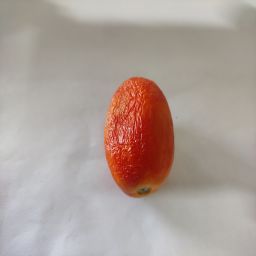
Crop: Tomato
Quality: Old